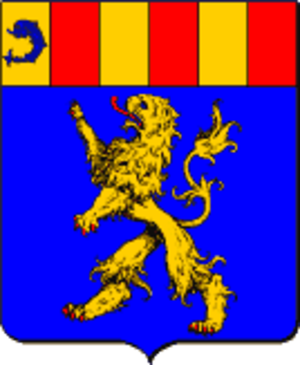
""D'azur au lion d'or, au chef palé d'or et de gueules à six pièces, le premier pal chargé d'un dauphin d'azur."""
Antoine d'Amboise, sieur de Neuilly est un officier français du XVIIᵉ siècle qui termina sa carrière avec le grade de maréchal de camp.